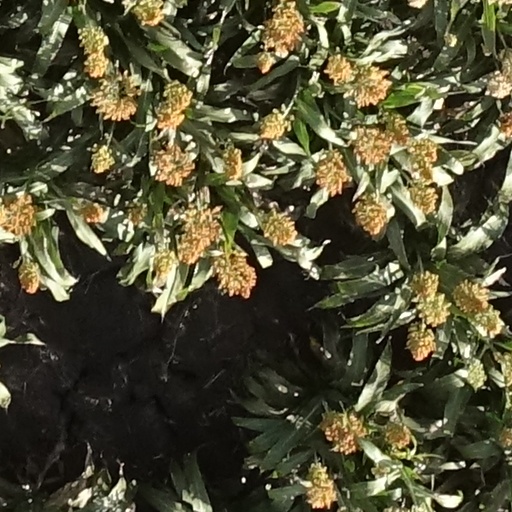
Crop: sorghum